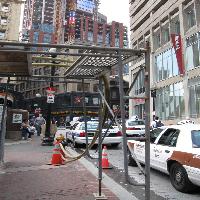
Weather: cloudy or overcast